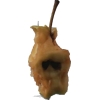
Label: apples